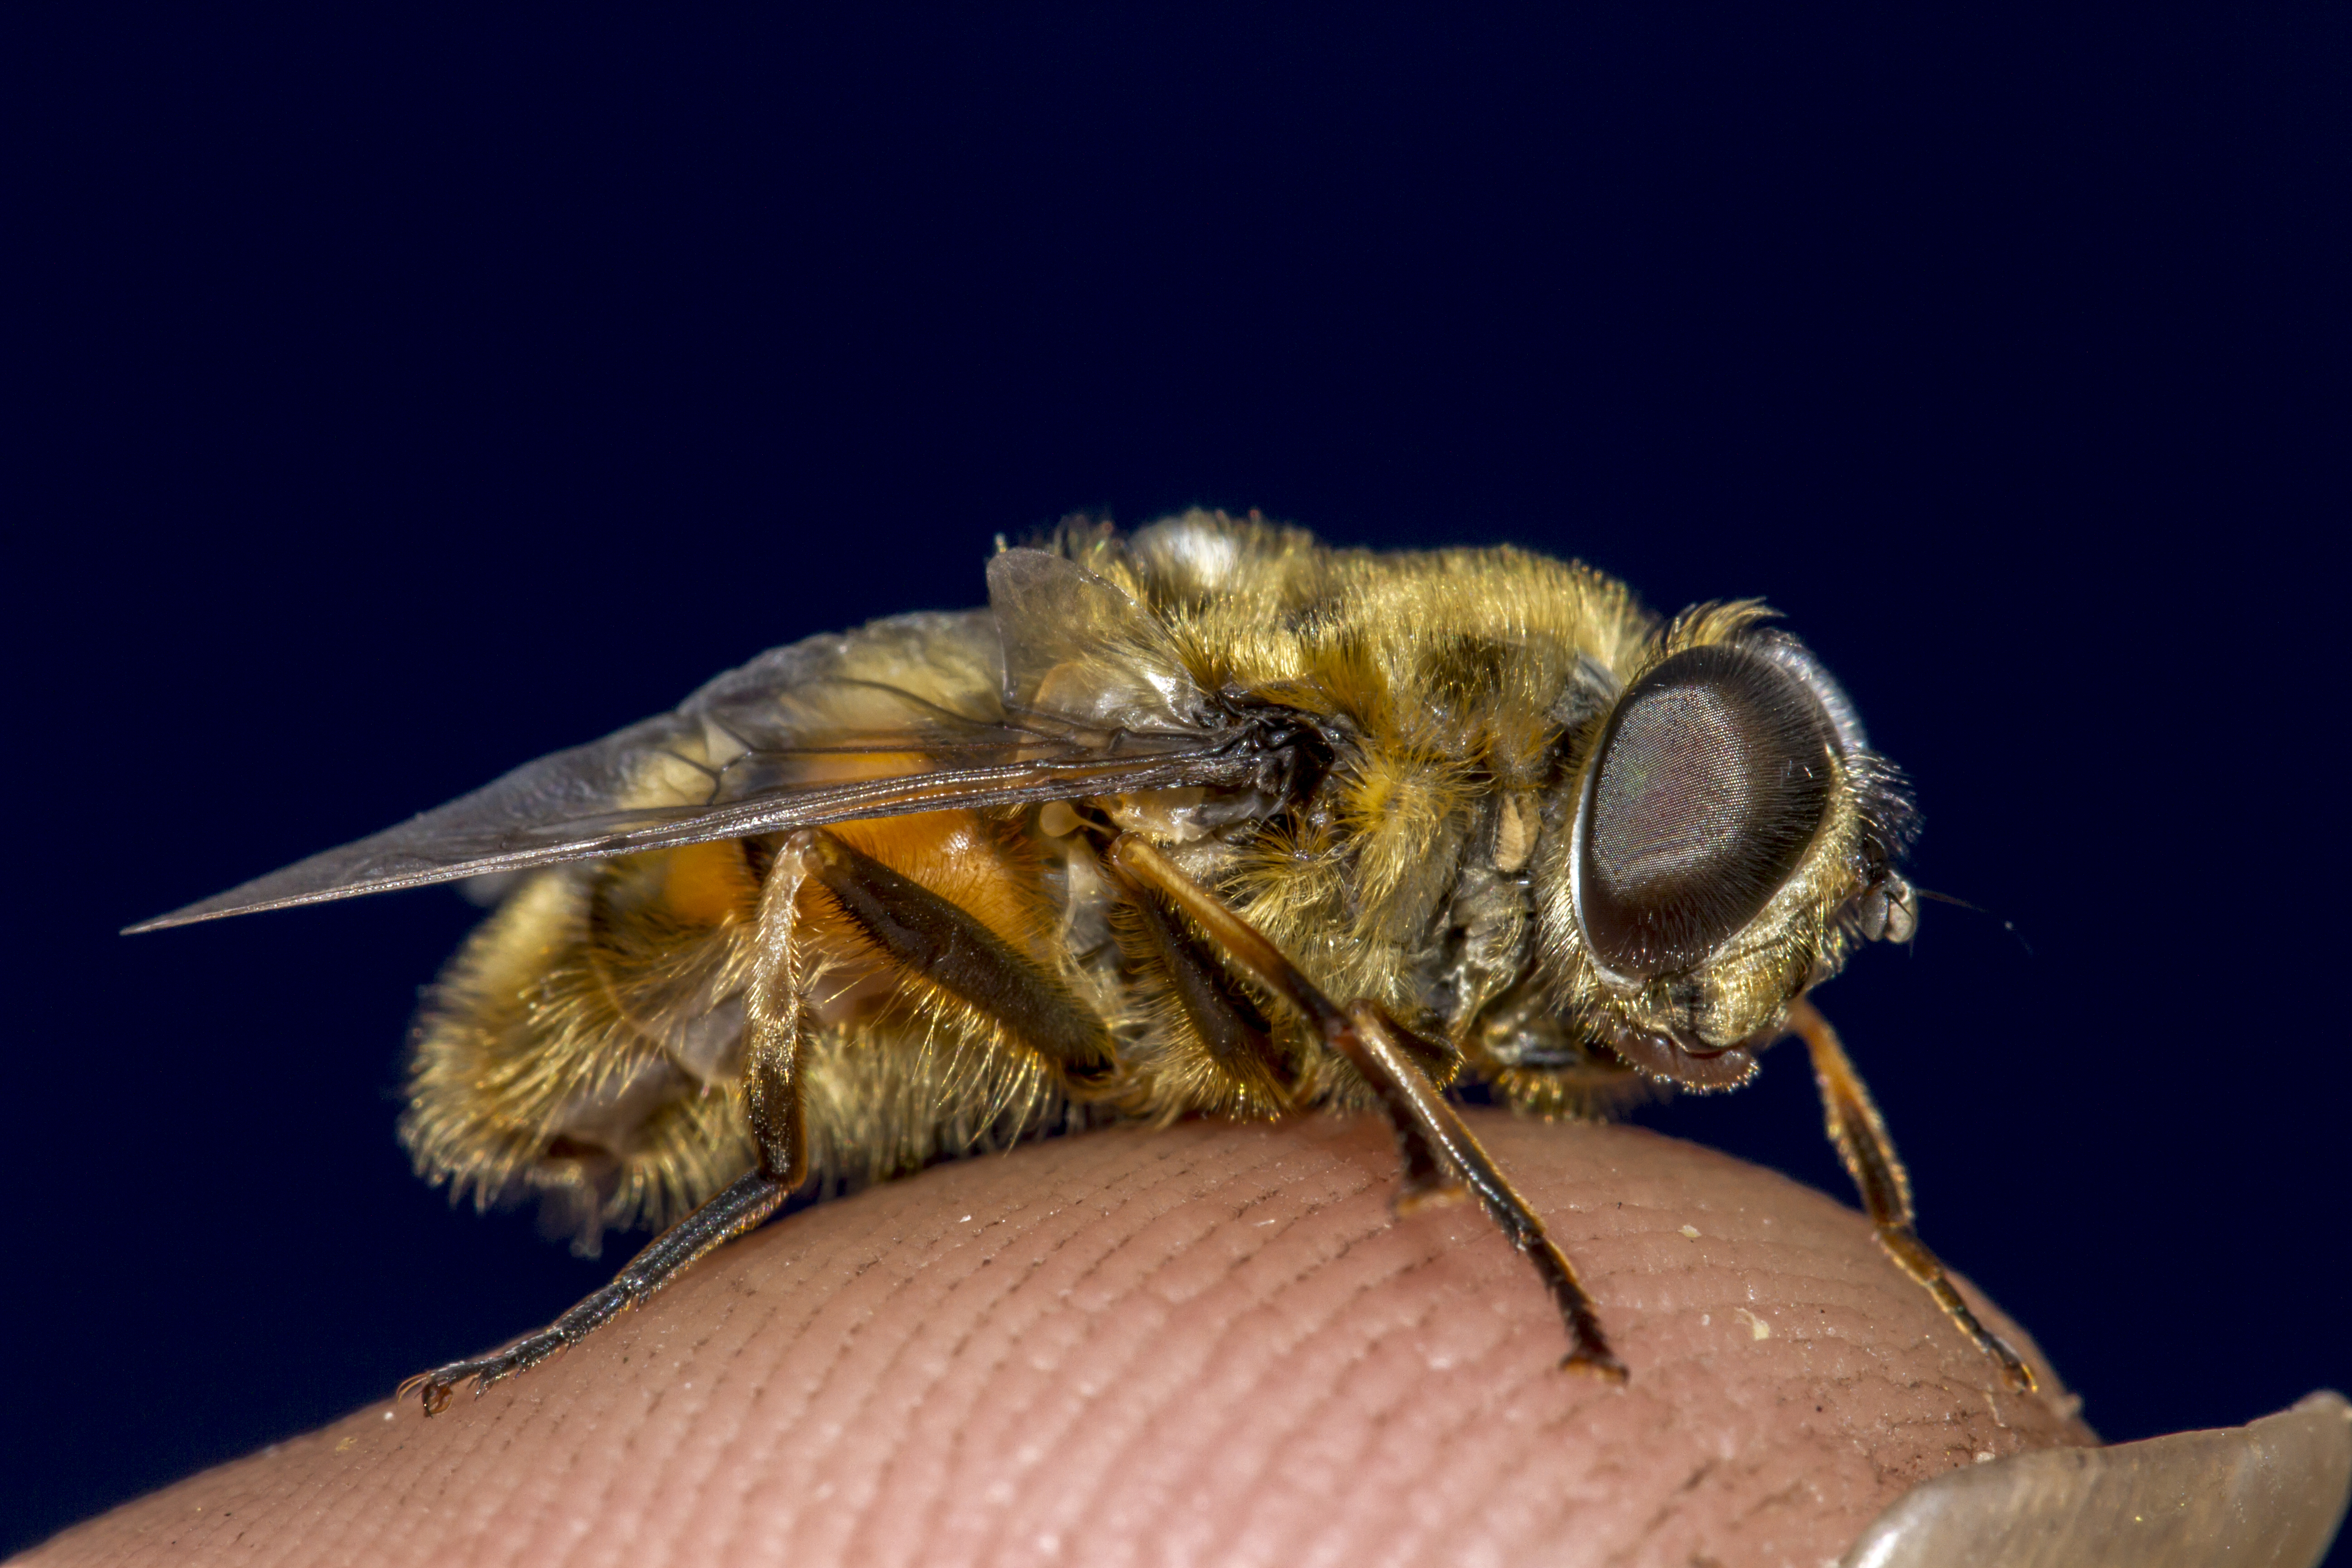
photography, fly, insect, macro, garden, fauna, invertebrate, close up, hoverfly, outdoors, uk, bluebackground, bee, canon7d, pest, nectar, nikkvalentine, peterborough, eristalistenax, macro photography, arthropod, honey bee, fingertip, dronefly, pollinator, membrane winged insect